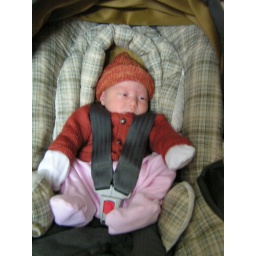
Hannah in the car seat